Nedal Abu Tabaq

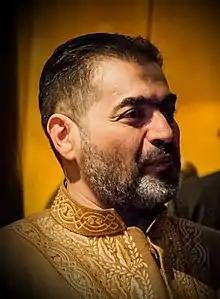
Nedal Abu Tabaq

Nedal Abu Tabaq (14 January 1971 – 29 November 2020) was a Polish-Palestinian doctor and imam, mufti of the Muslim League in Poland and permanent court mediator at the District Court in Lublin.